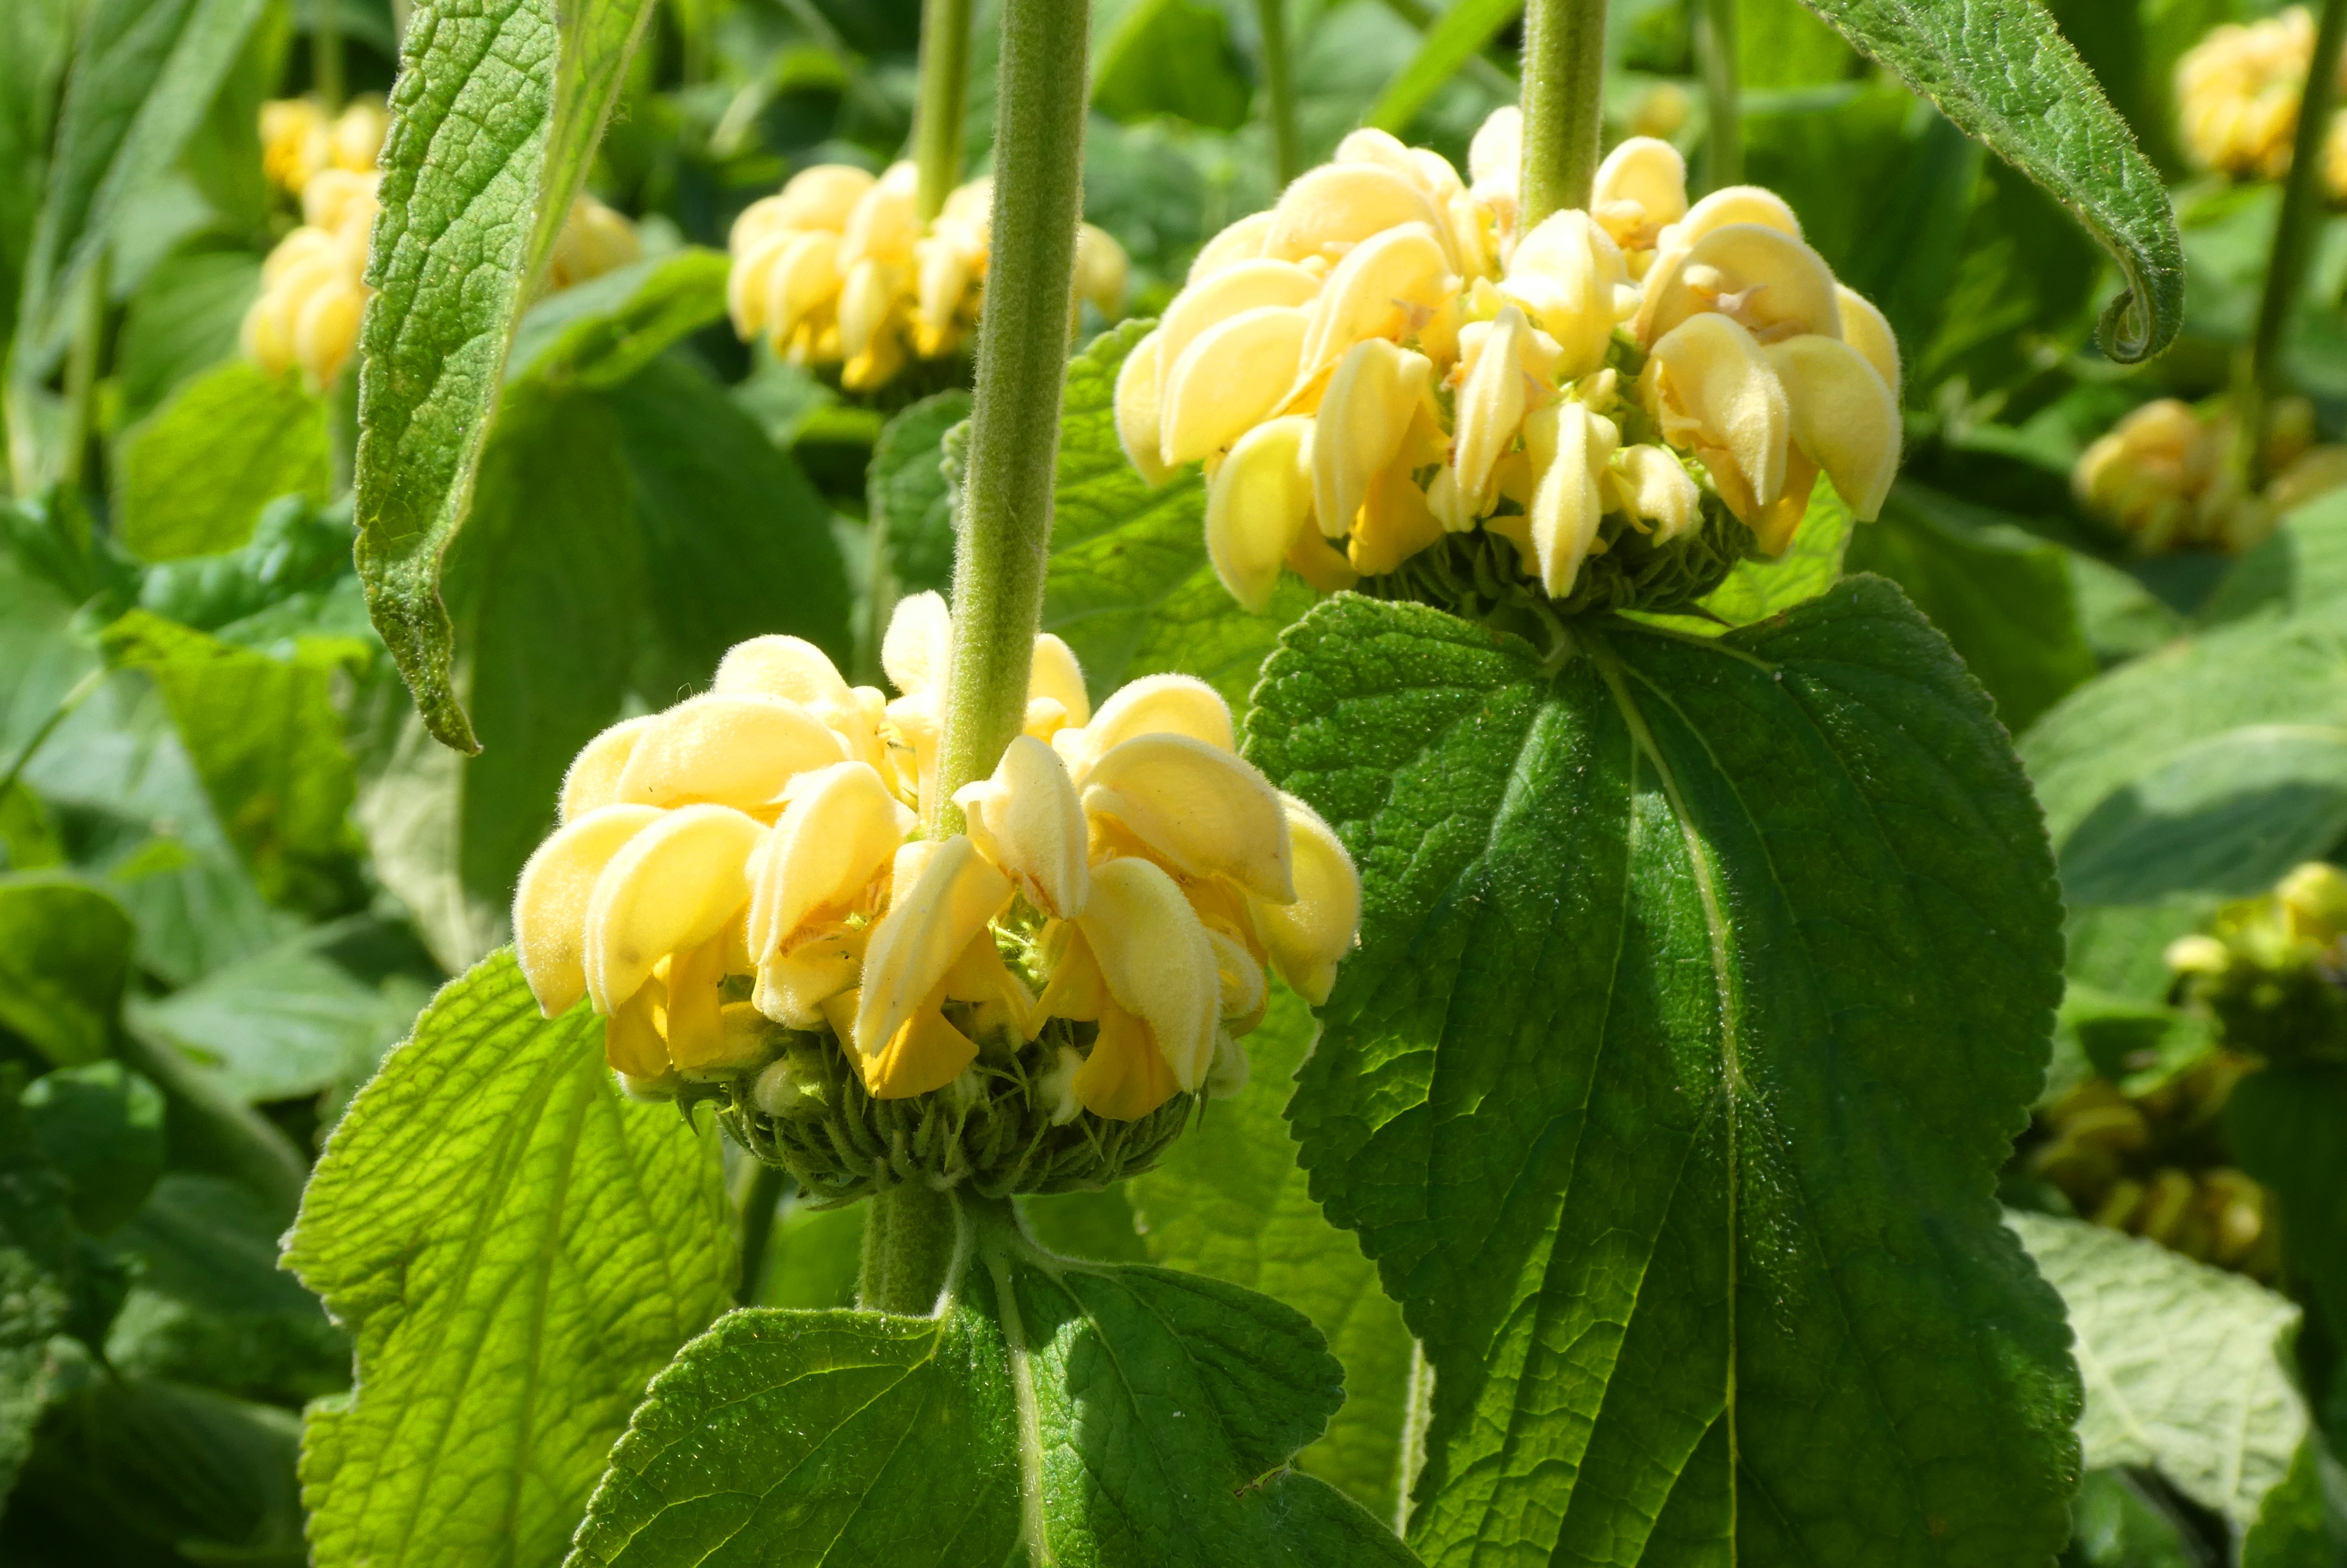
flower, blossom, yellow flower, plant, petal, flowering plant, shrub, herbaceous plant, subshrub, annual plant, herb, perennial plant, rose family, cinquefoil